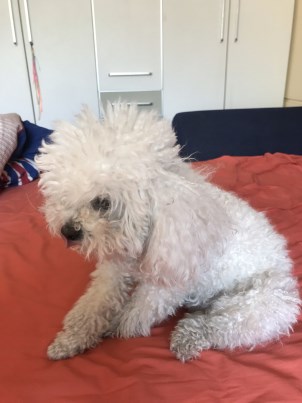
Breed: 7449-n000128-teddy